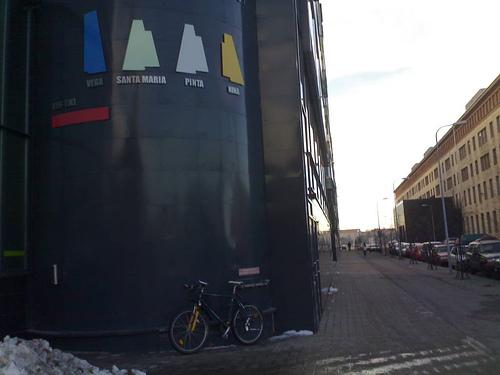
Weather: snow or frosty